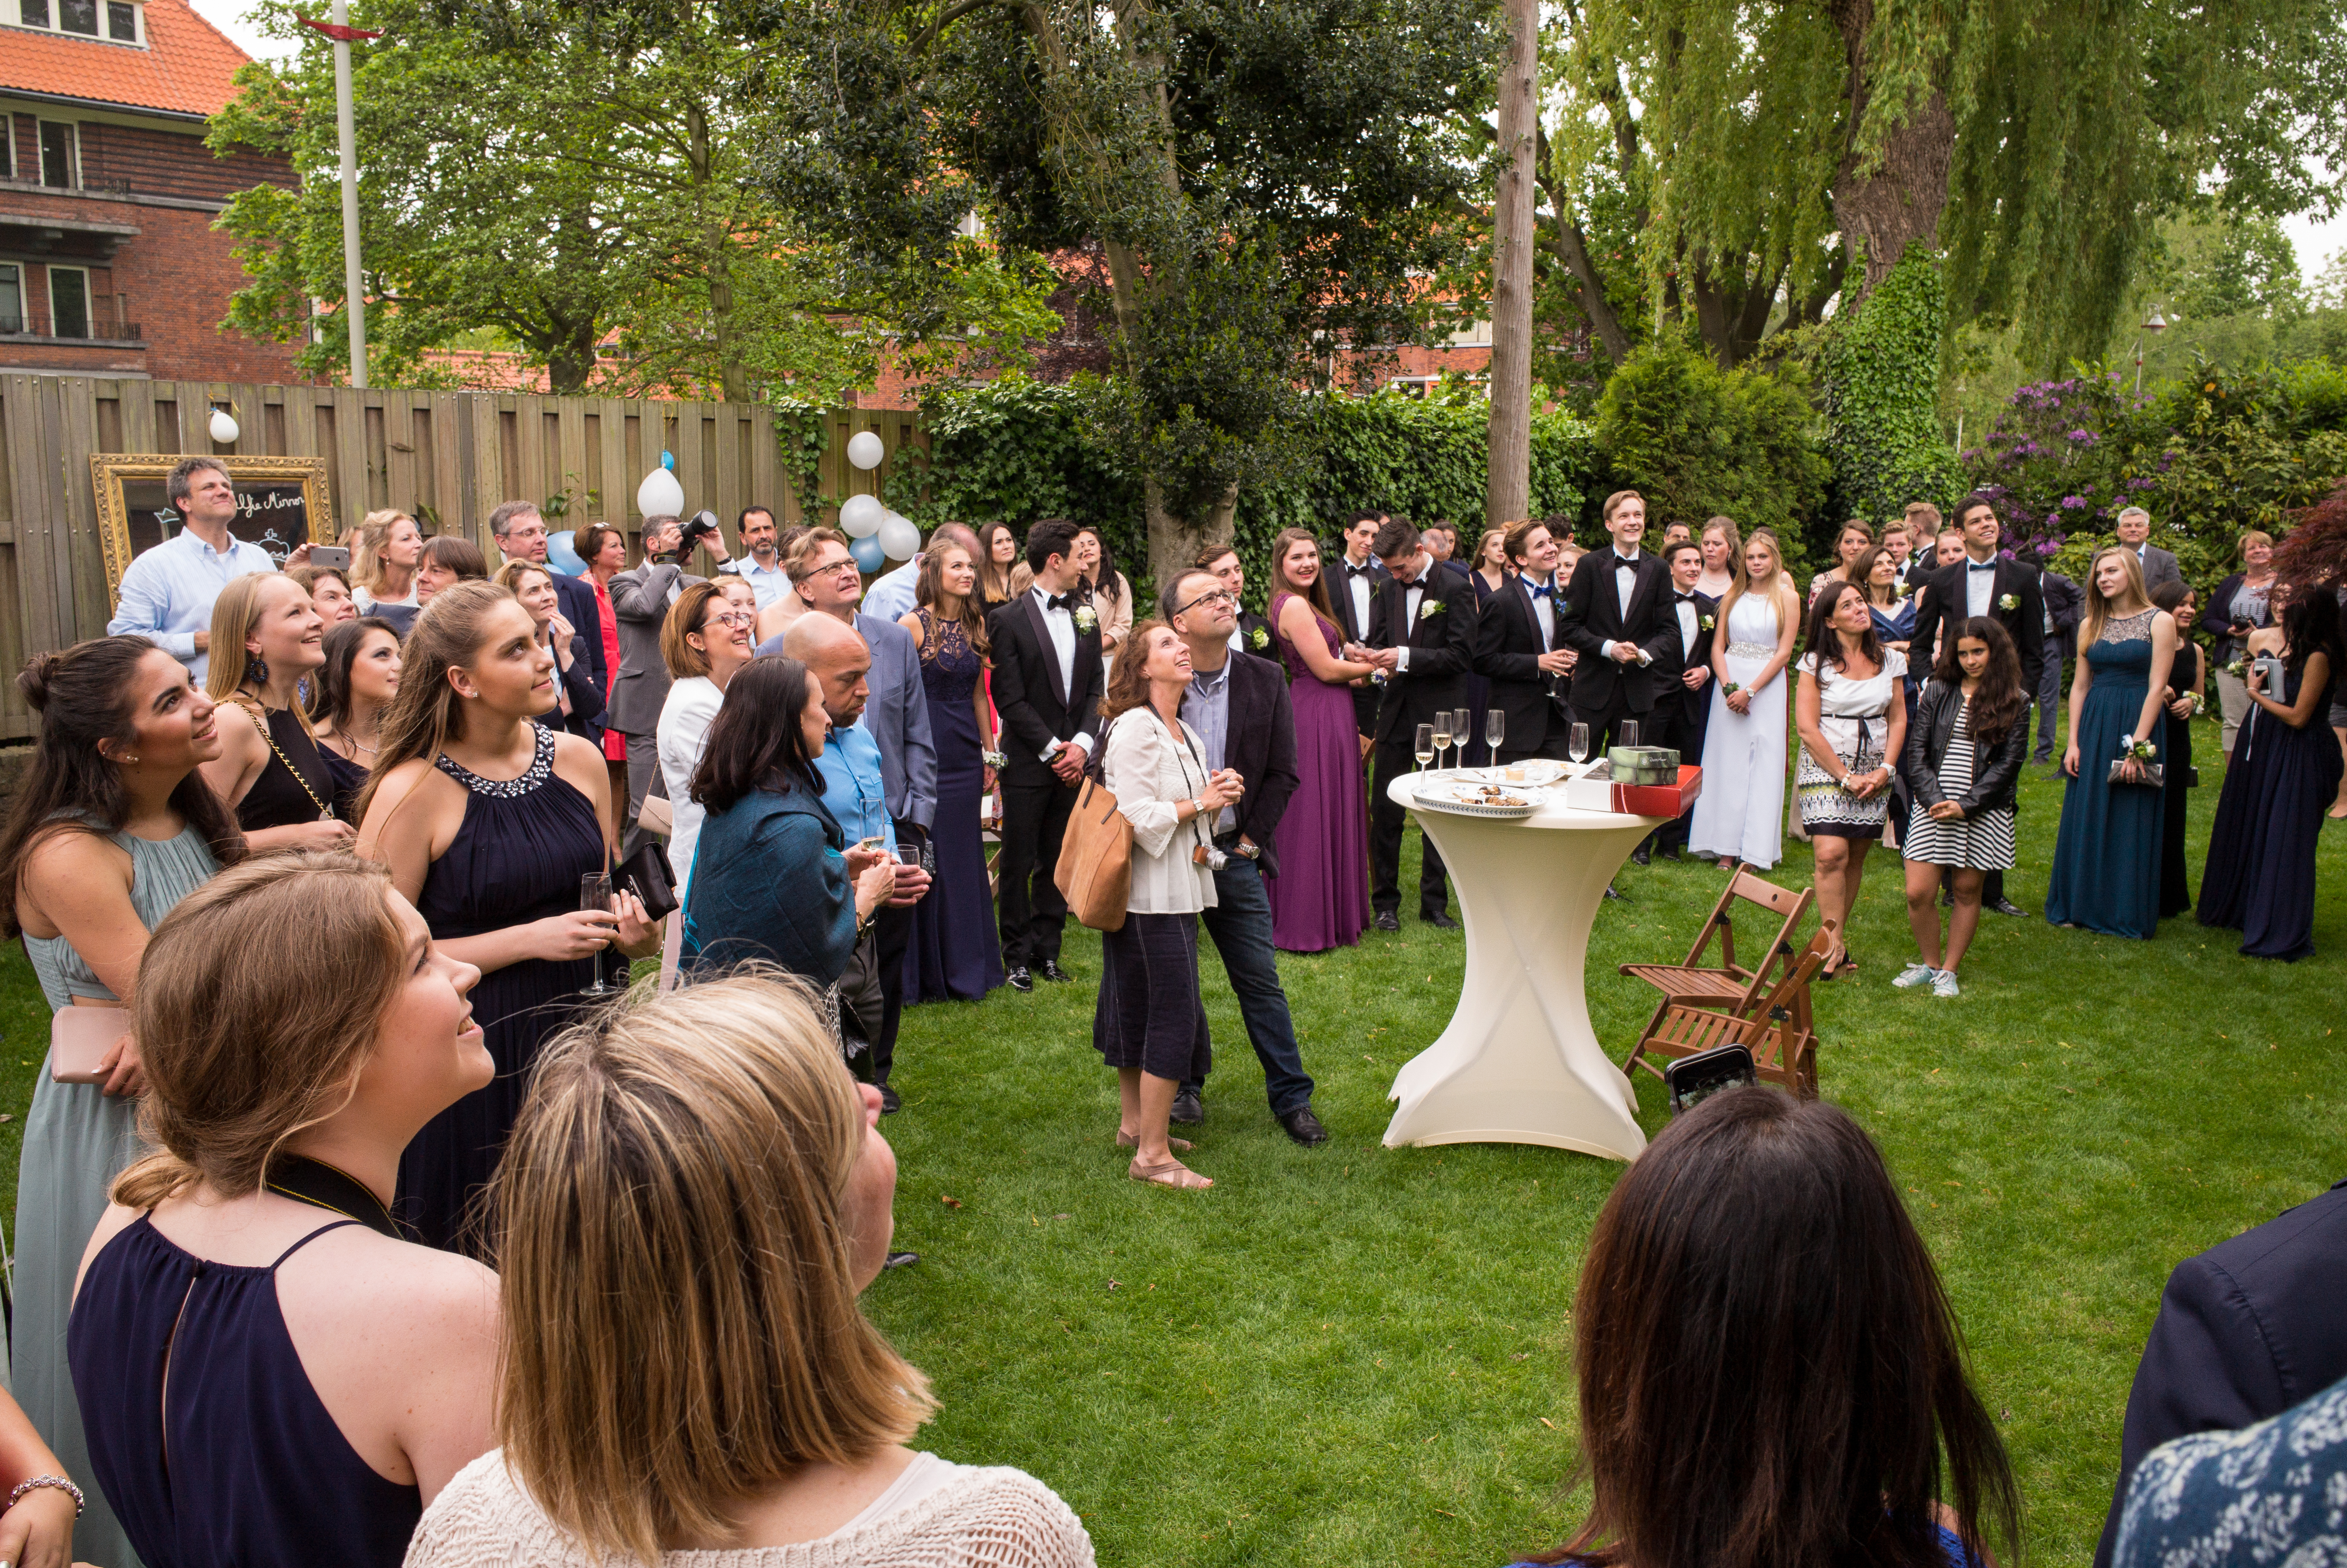
girl, boy, audience, europe, portrait, high, garden, wedding, tuxedo, ceremony, bowtie, holland, hague, netherlands, m, dress, students, party, ball, school, 28, junior, leica, 240, summicron, prom